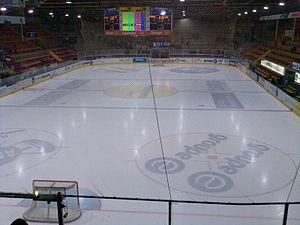
La BCF-Arena est une patinoire couverte de Suisse. Elle accueille les matchs à domicile du HC Fribourg-Gottéron, club de hockey sur glace évoluant en National League.